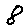
Label: 8